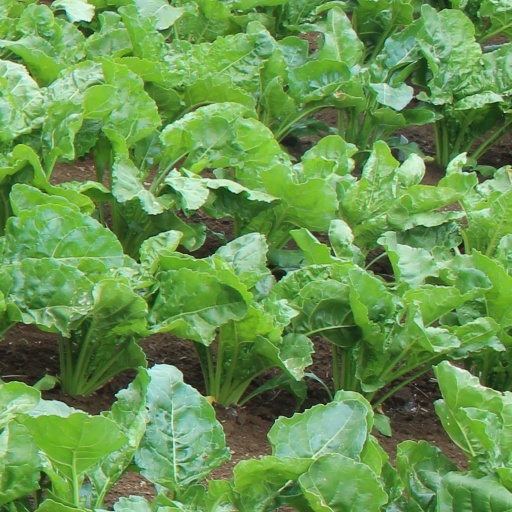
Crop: sugar beet